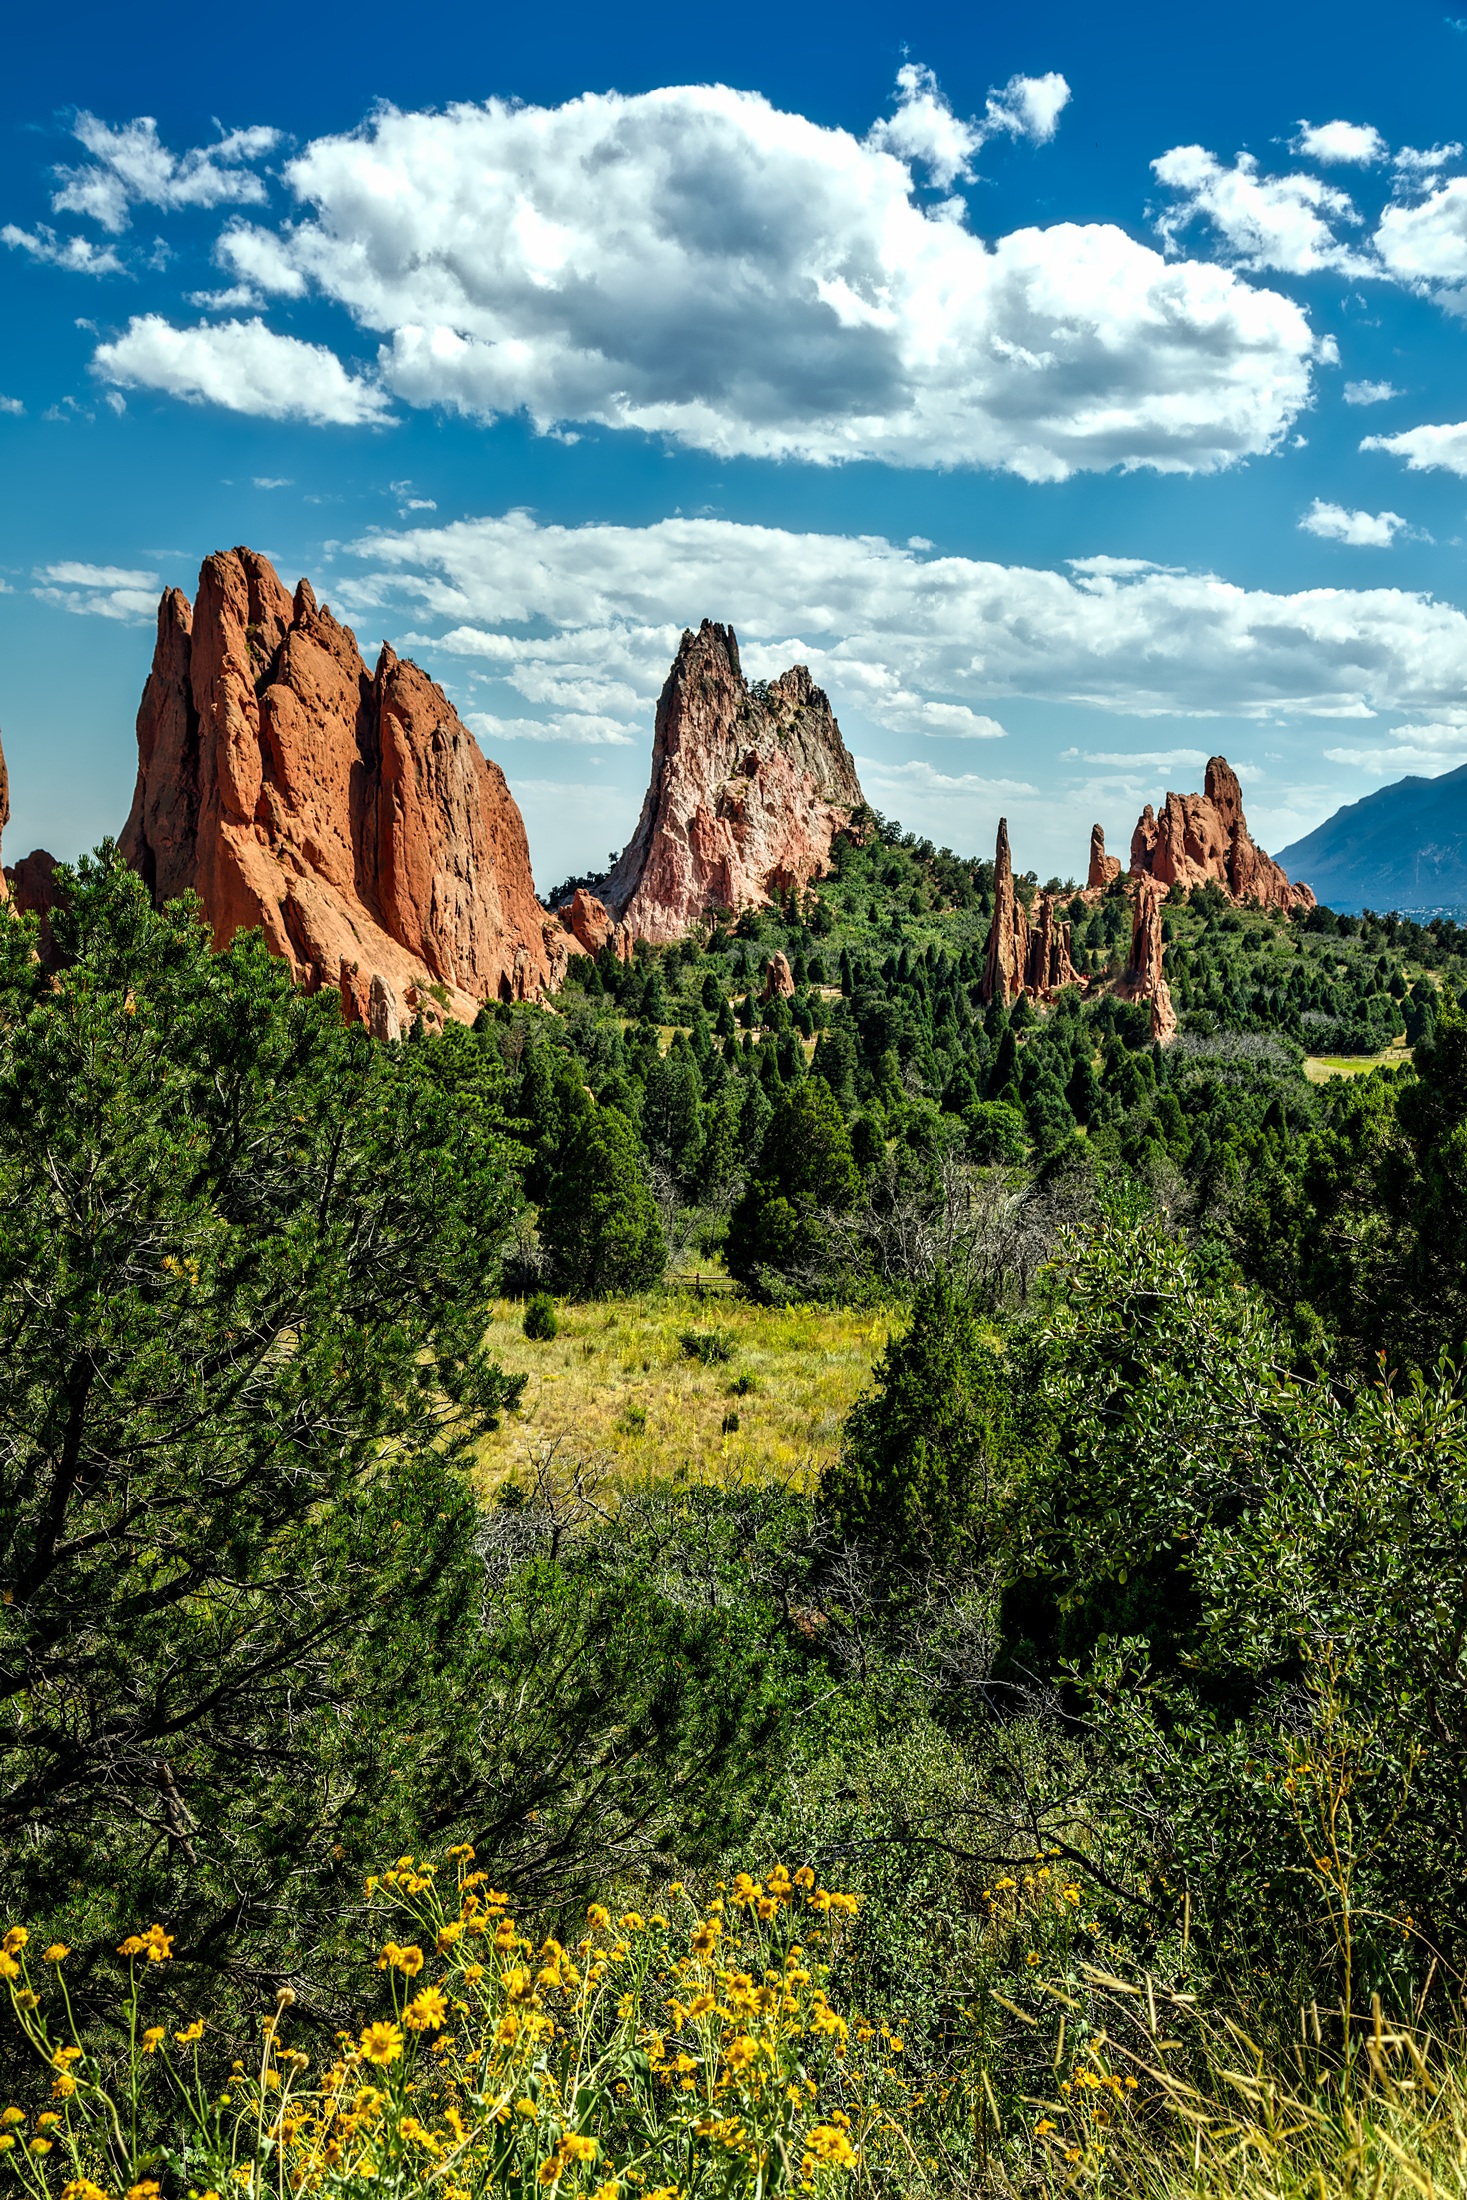
landscape, nature, rock, wilderness, mountain, sky, hill, flower, valley, mountain range, country, rural, scenic, park, tourism, national park, outdoors, hdr, clouds, colorado, mountains, plateau, beautiful, pastoral, attractions, ecosystem, formations, outcrops, garden of the gods, crags, natural environment, geographical feature, mountainous landforms